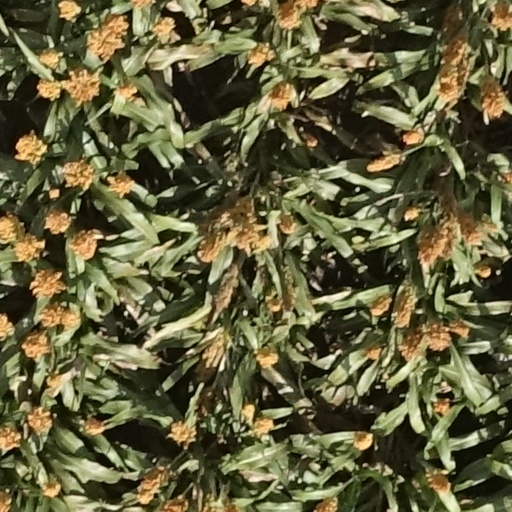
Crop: sorghum